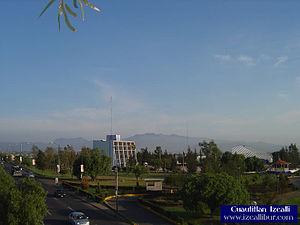
Cuautitlán Izcalli est une ville située dans l'État de Mexico au Mexique. Avec ses 477 872 habitants c'est la 31ᵉ ville la plus peuplée.